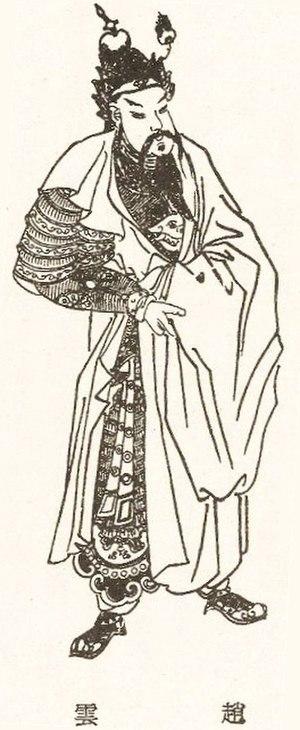
"Zhao Yun, qui se faisait appeler Zilong, est le plus jeune des « Cinq généraux tigres » du royaume de Shu, qui comptait comme membres Guan Yu, Huang Zhong, Ma Chao et Zhang Fei. Liu Bei fait souvent éloge de sa bravoure incroyable. Sa lance se nomme Dragon Féroce. Il est surnommé ""L'Eternel victorieux""